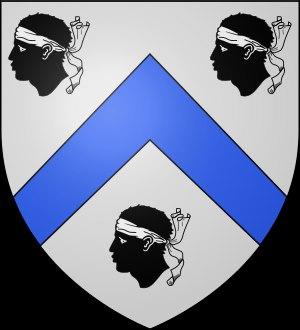
Antoine Favre, né le 5 octobre 1557 à Bourg-en-Bresse et mort en 28 février 1624 à Chambéry, baron de Pérouges, est un juriste et écrivain savoisien.